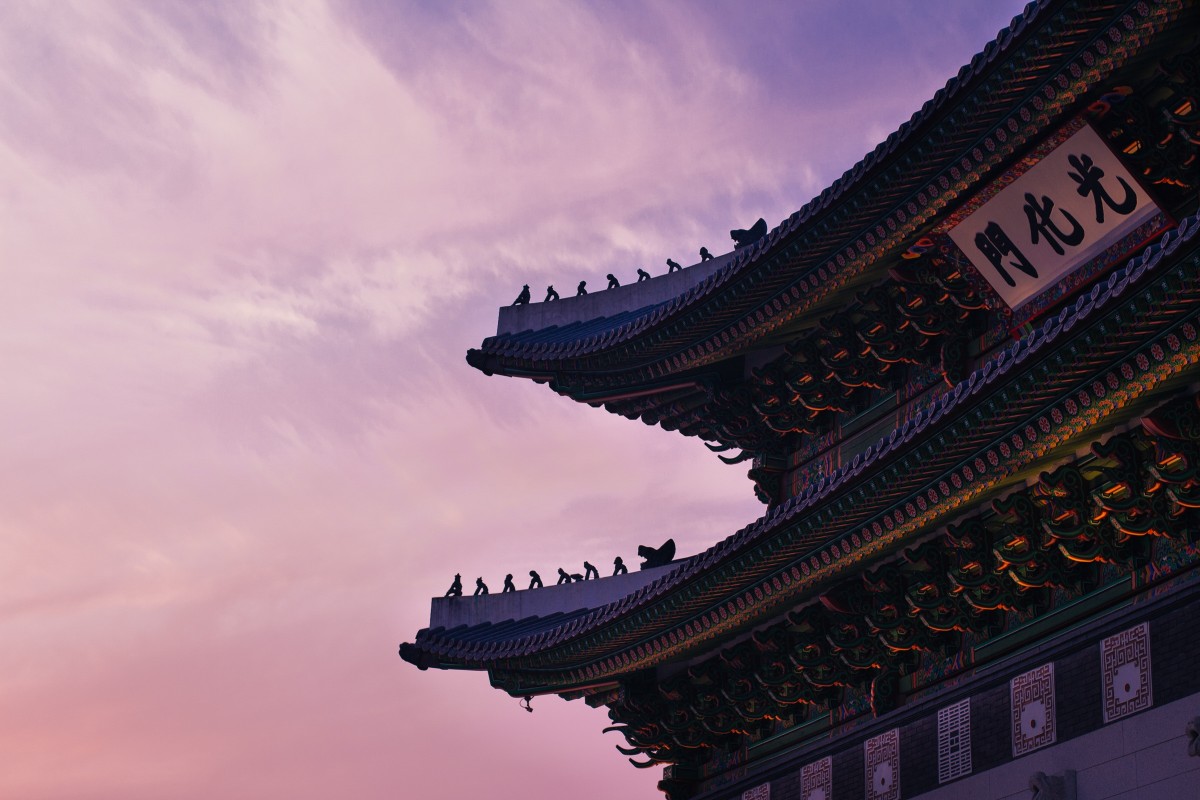
Tags: building, asian, reflection, tower, landmark, temple, chinese architecture